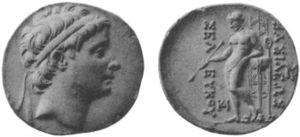
Cette liste présente les dirigeants de la Perse et de l'Iran.